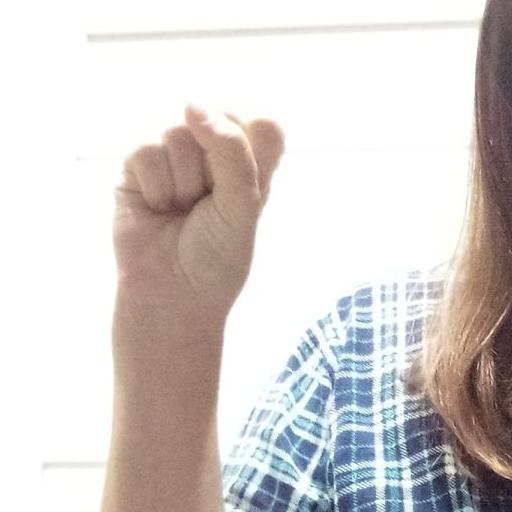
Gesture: fist